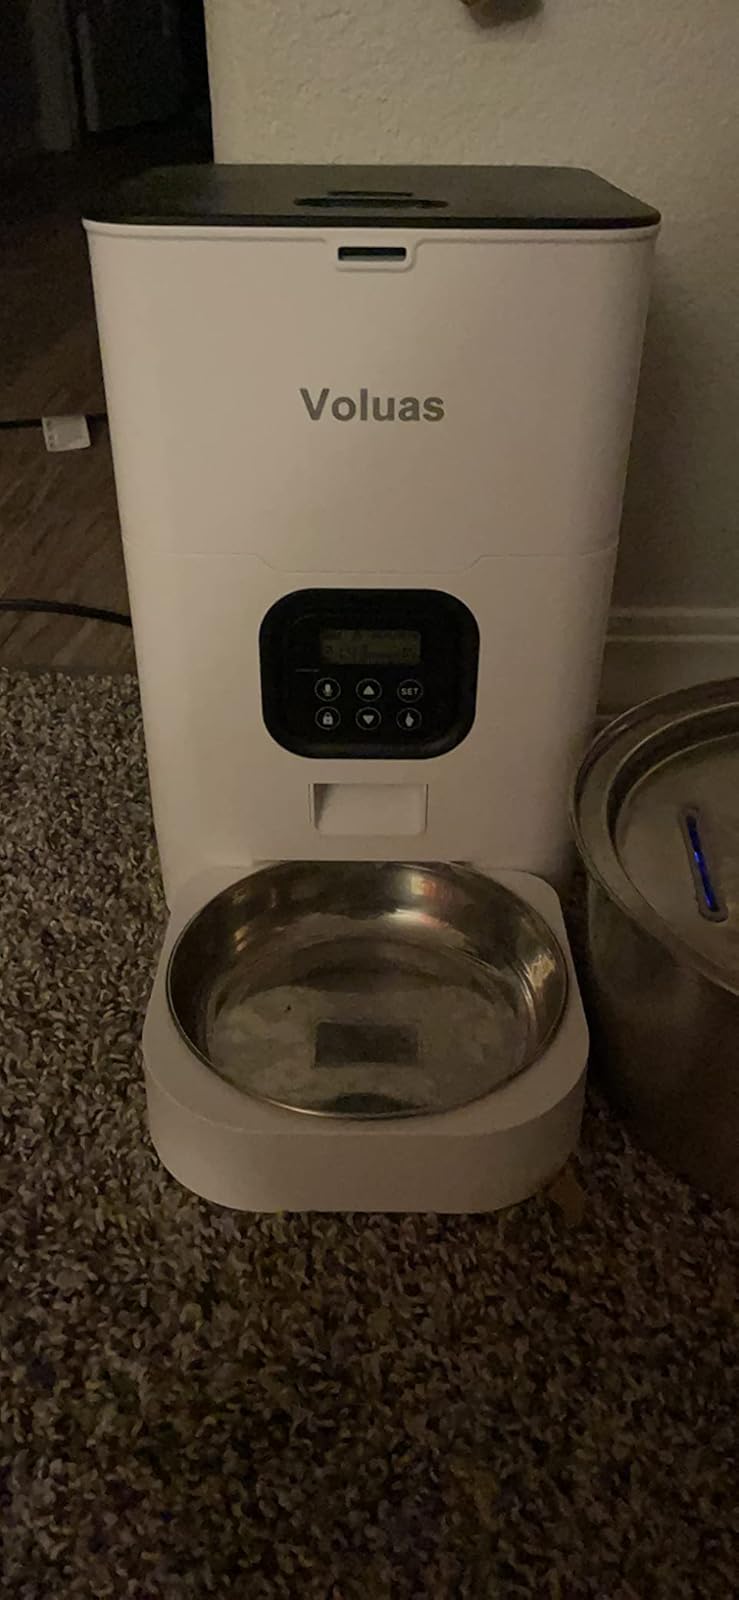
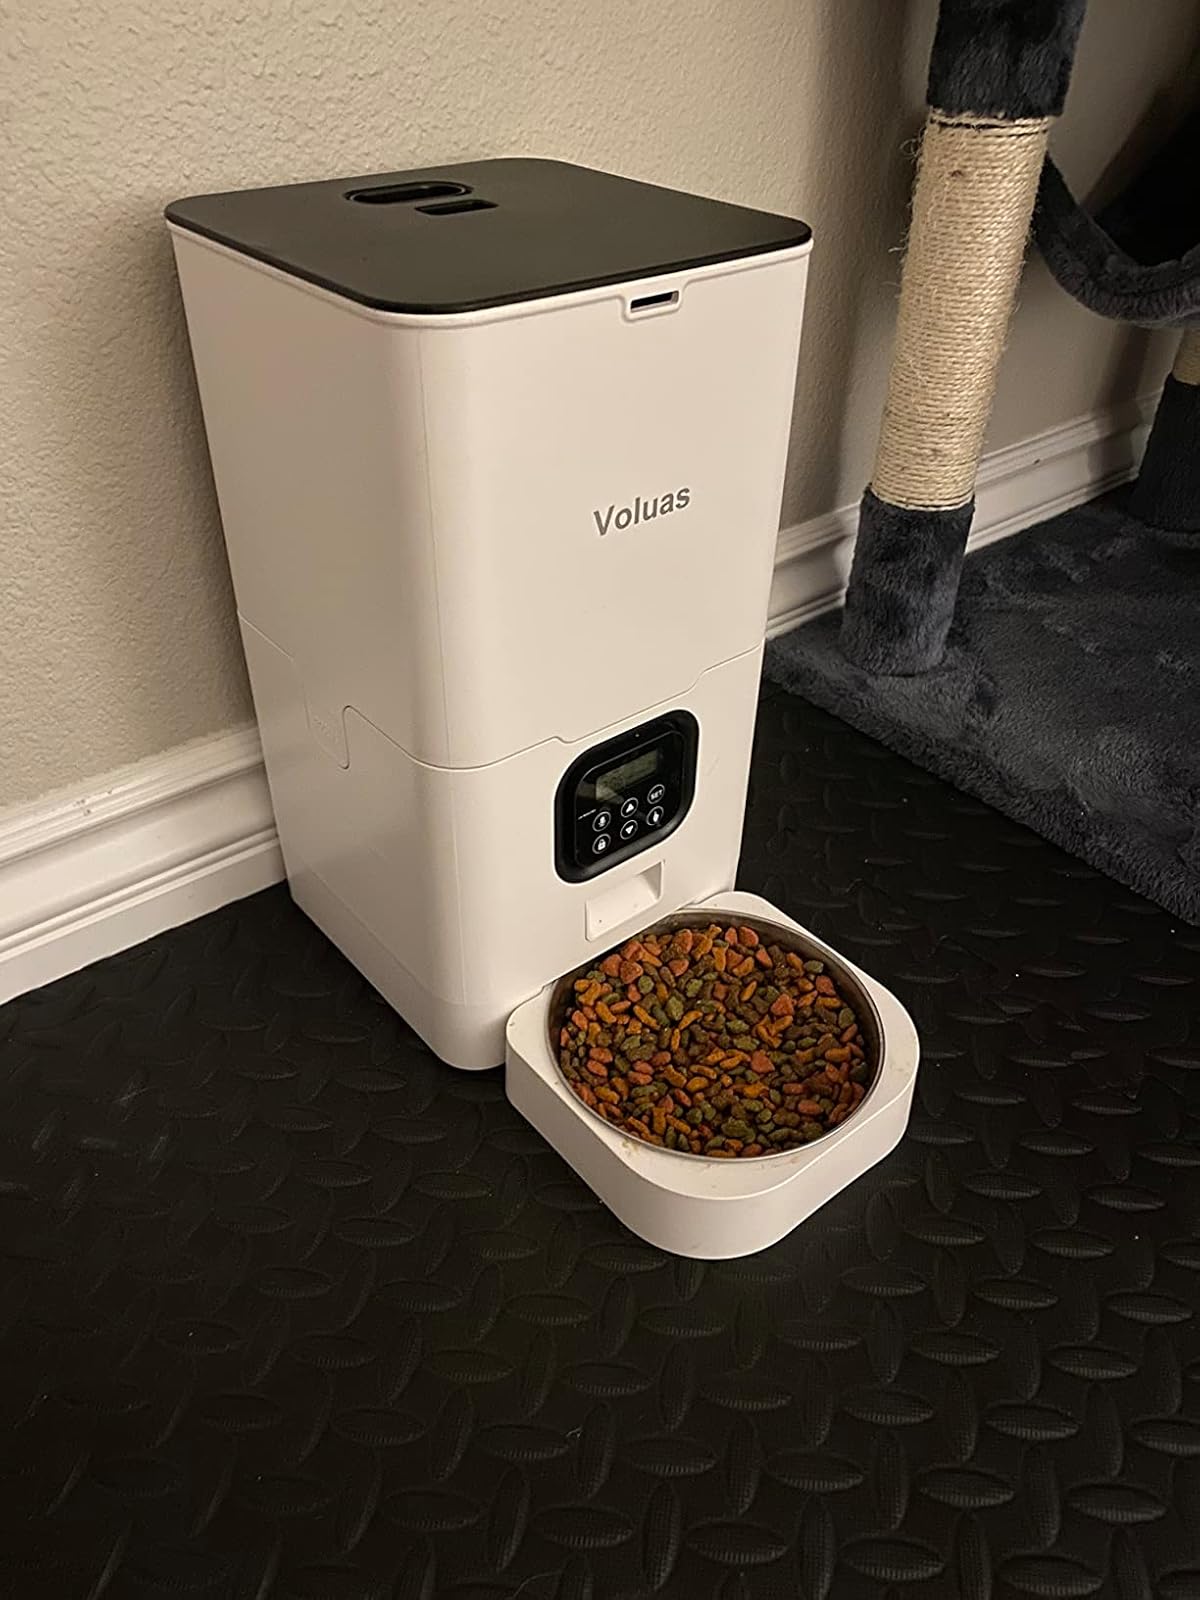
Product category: items_feeder
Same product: yes